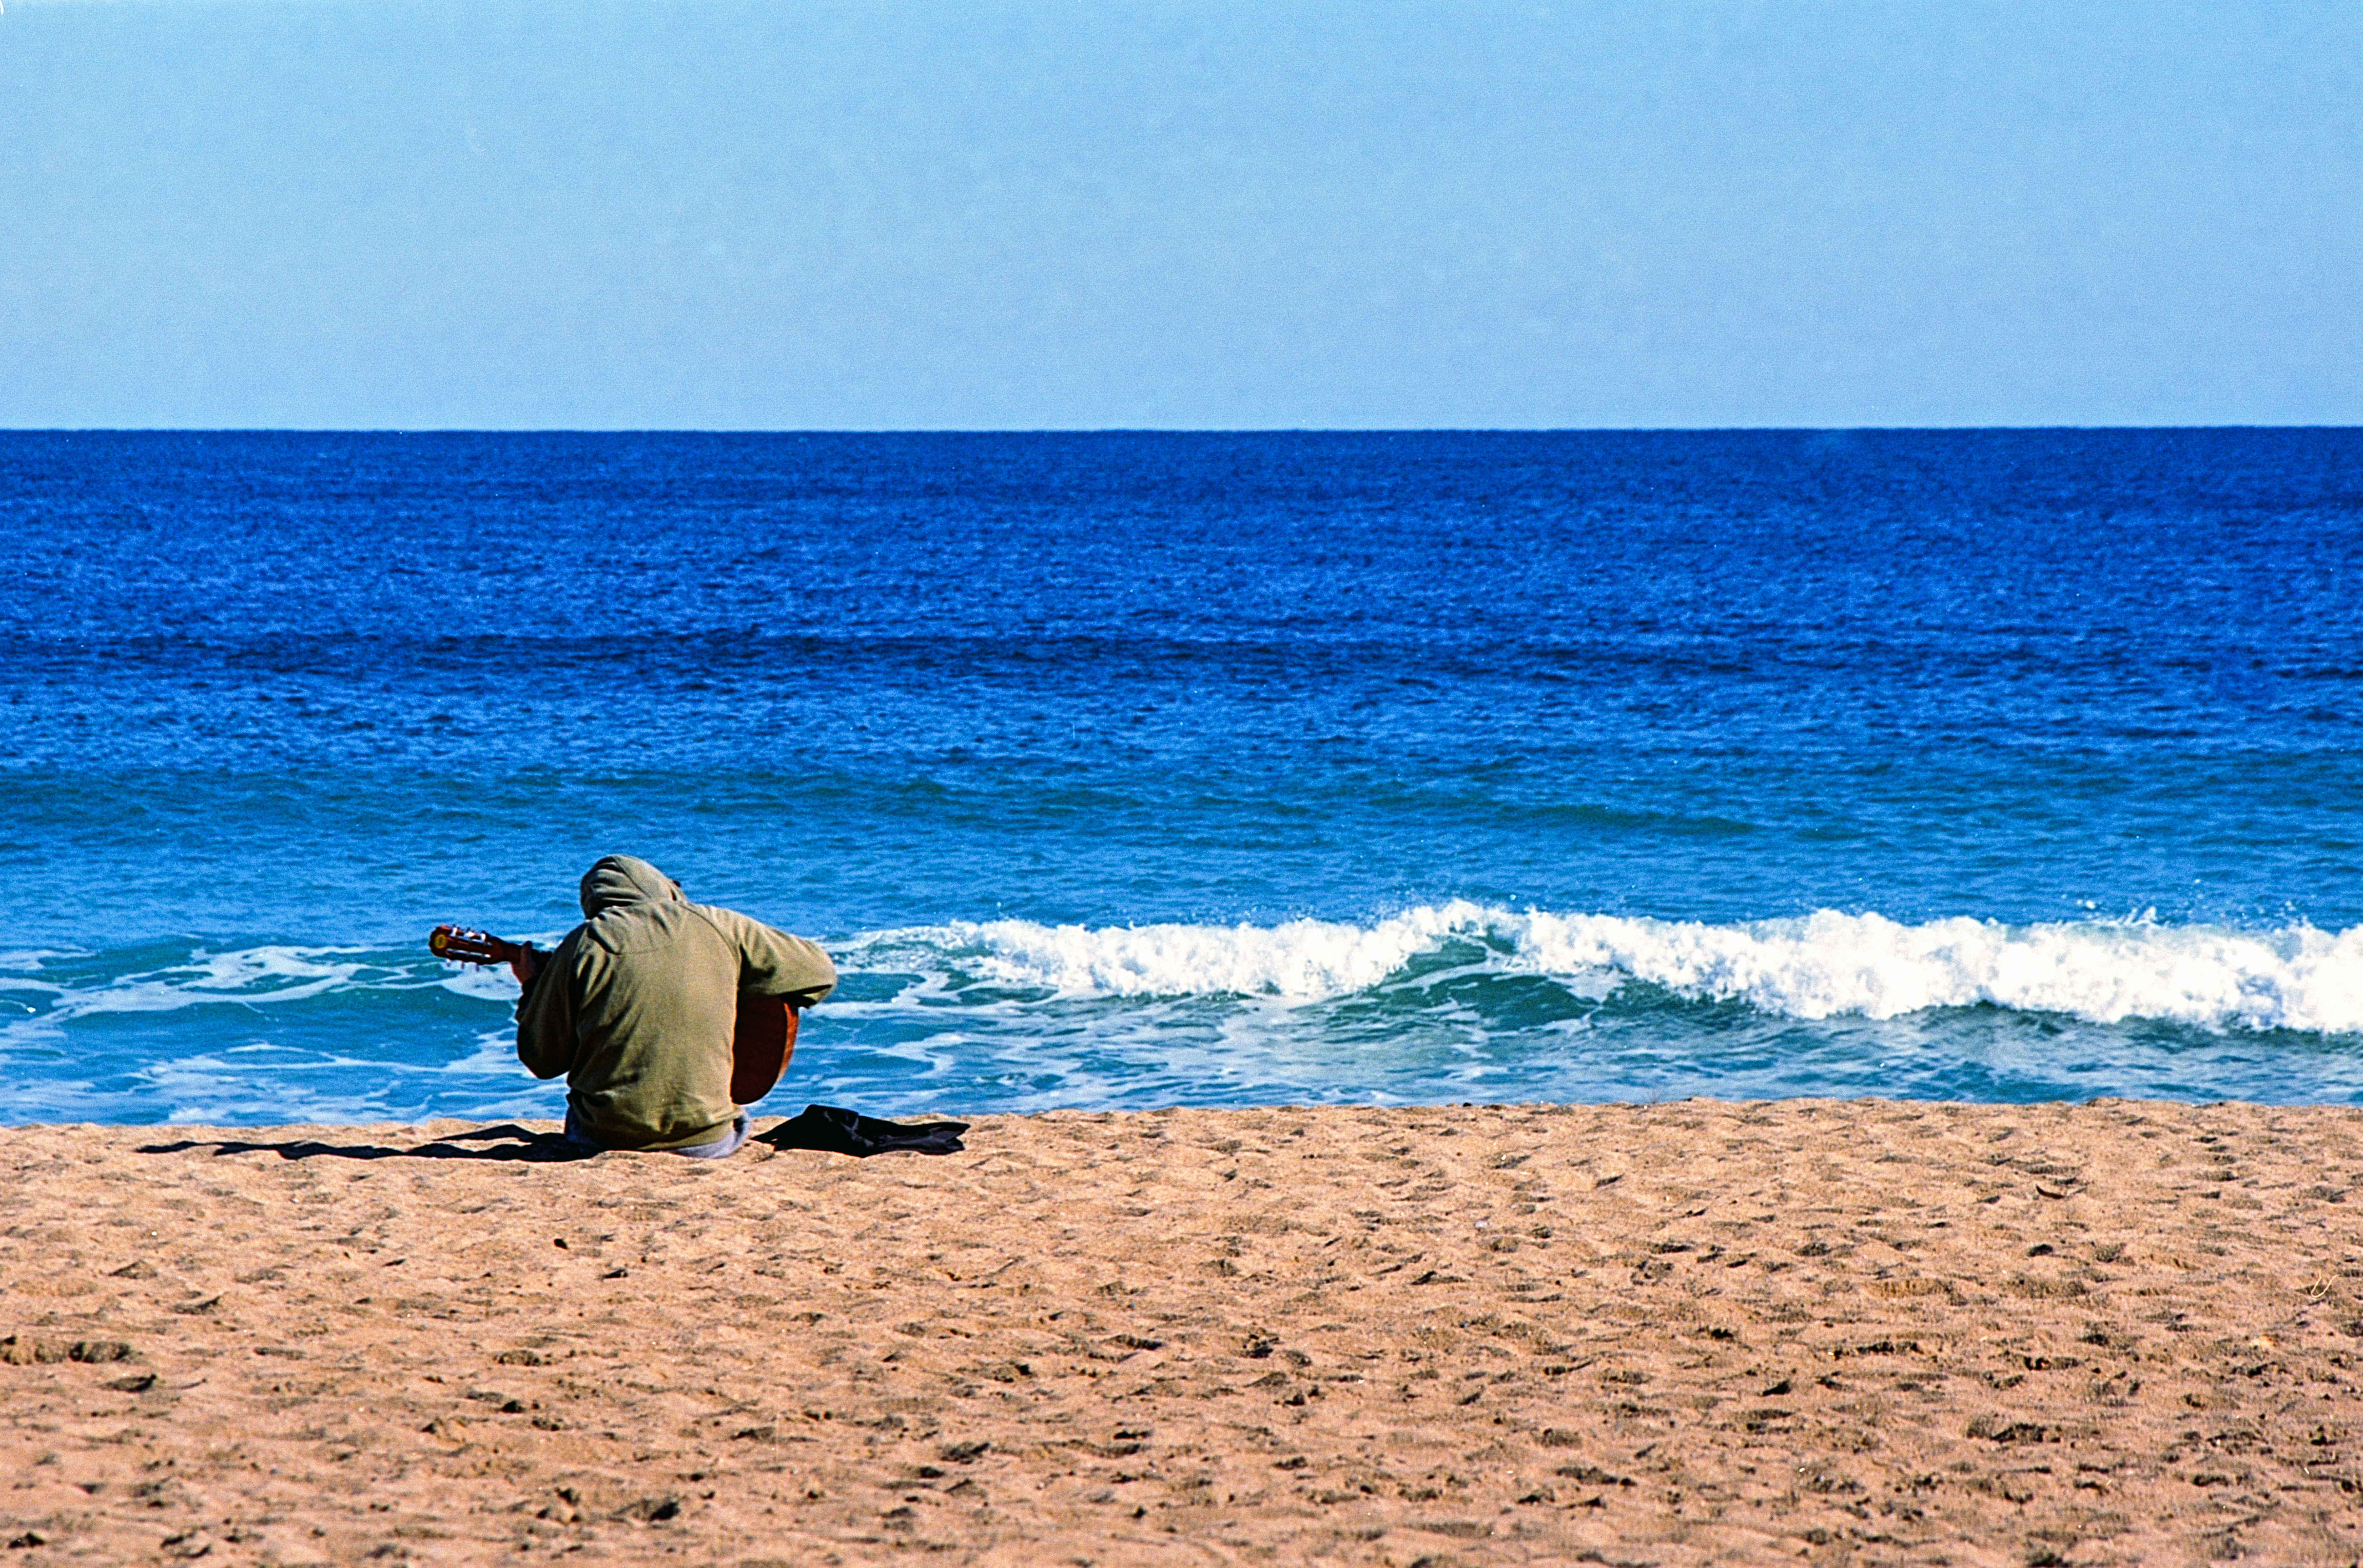
beach, sea, coast, water, sand, ocean, horizon, sky, guitar, shore, wave, vacation, seaside, brown, blue, terrain, barcelona, body of water, waves, cool image, chill, tricolor, i, cape, wind wave